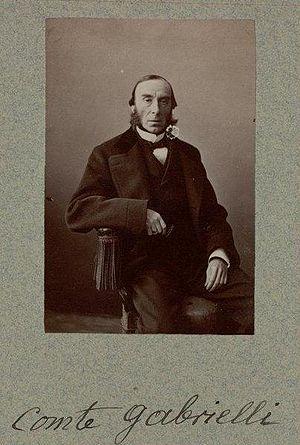
Le comte Nicolò Gabrielli, musicien, portrait par Nadar
Le comte Nicolò Gabrielli di Gubbio, baron de Quércita, est un compositeur italien, qui vécut longtemps en France.